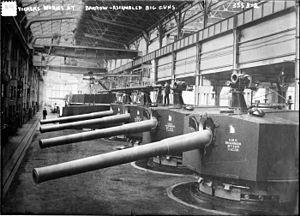
La classe Minotaur est une classe de trois croiseurs cuirassés construits au début du XXᵉ siècle. Derniers croiseurs cuirassés de la Royal Navy, ils participent à la Première Guerre mondiale.
Vickers, fondé initialement sous le nom Vickers Company en 1828, était un fabricant anglais d'équipement militaire traditionnellement basé à Barrow-in-Furness dans le comté de Cumbria. Le nom Vickers est resté jusqu'au XXᵉ siècle, malgré une série de changements et de fusions. Aujourd'hui Vickers est une partie de BAE Systems.